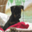
Label: dog